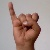
The image shows a hand gesture representing the letter 'I' in Indian Sign Language.